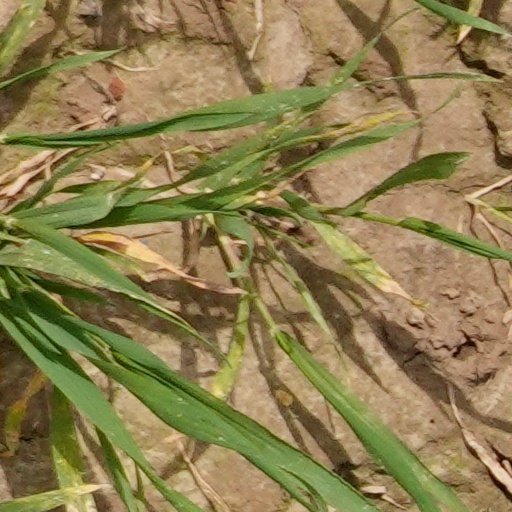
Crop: wheat